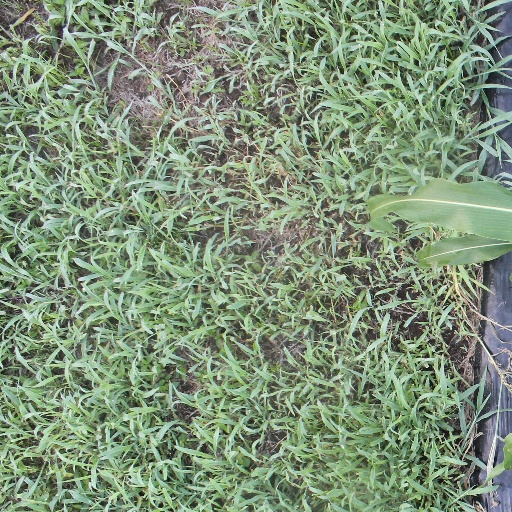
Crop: sorghum